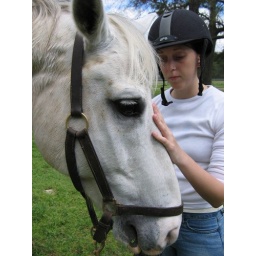
Jimmy was my other favorite horse at SCAD. Sadly, Jimmy died when the SCAD barn burned down in August 2006